Atanasio Girardot

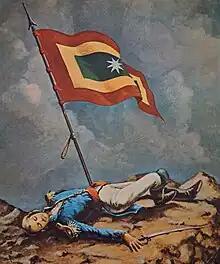
Death of Atanasio Girardot next to the flag of New Granada on September 30, 1813

On September 30, 1813 it dawned clear, without a cloud. Since the night before Bolívar had arranged the attack on the Bárbula with a triple column, under the command of Girardot, D’Elhuyar and Urdaneta. With his usual intrepidity Girardot attacked. A few steps away he was accompanied by Urdaneta, whose Memories testify to the action. The neogranadine colonel, accustomed to leading at the head of his men, took the flag of his Battalion, the 4th battalion of the union, and led the assault on the hill. The attack forced the royalist commander to abandon his solid positions, to which Girardot said to Urdaneta: “Look there comrade, at how those cowards flee!” At that moment a royalist bullet pierced his heart.